Arctic tern

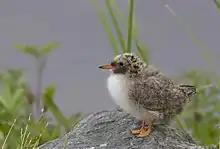
Juvenile

The Arctic tern is a medium-sized bird around from the tip of its beak to the tip of its tail. The wingspan is . The weight is . The beak is dark red, as are the short legs and webbed feet. Like most terns, the Arctic tern has high aspect ratio wings and a tail with a deep fork.